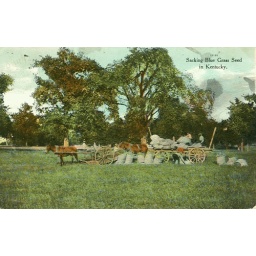
Sacking blue grass seed in Kentucky